Serres

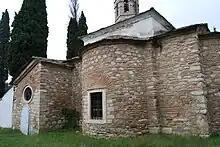
Church of Agios Georgios Kryoneritis (13th century)

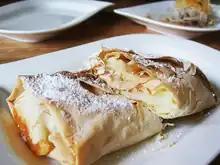
Bougatsa, a typical treat from Serres

A Bulgarian army commanded by General Georgi Todorov captured Serres during the First Balkan War on November 6, 1912, but was forced to withdraw by Greek forces commanded by the King of Greece, Constantine I, during the Second Balkan War. The first officer of the Hellenic Army to enter Serres was infantry colonel Napoleon Sotilis, head of the 7th Infantry Regiment on July 11, 1913.